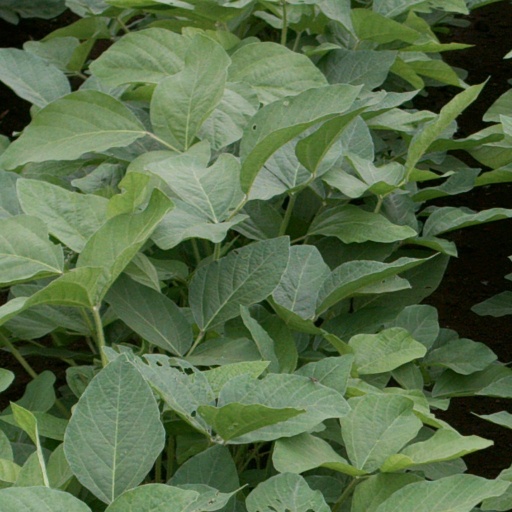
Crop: soybean